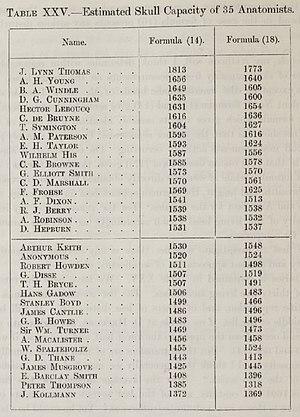
Alice Lee est une mathématicienne britannique, l'une des premières femmes diplômées de l'université de Londres et docteur en sciences en 1901. Elle travaille avec Karl Pearson au University College de Londres à partir de 1892. Elle est connue pour ses recherches sur la variation de la capacité crânienne chez l'humain et sa corrélation avec la capacité intellectuelle.